Gili Eco Trust

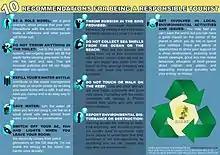
10 recommendations for an eco-behavior

To make things and behaviors really evolve, the Gili Eco Trust raises awareness amongst local inhabitants and tourists.